Close Coupled Cooling

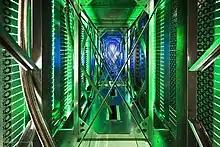
Google Data Center - Photo: <a href="http%3A//conniezhou.com/">Connie Zhou

For several years now, Google, according to the statements of the vice president of Data Centers, Joseph Kava, restructures the cooling system of its Data Centers every 12 – 18 months, also focusing on Close Coupled type systems.